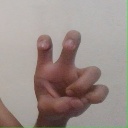
अक्षर: छ